Reginald Hoskins

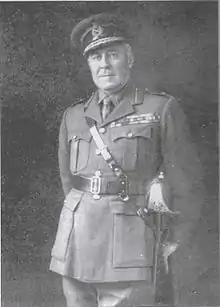
Arthur Hoskins pictured when a Major-General

Major-General Sir Arthur Reginald Hoskins, (30 May 1871 – 7 February 1942) was a senior British Army officer during the First World War.